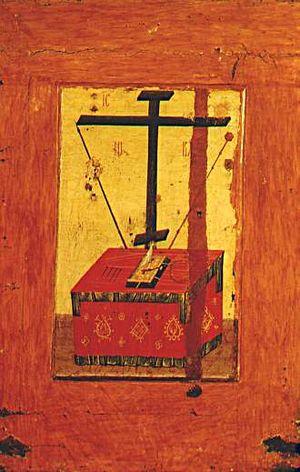
La Mère de Dieu de Vladimir, également connue sous les noms de Notre-Dame de Vladimir, Vierge de Vladimir ou Vladimirskaïa, est une des icônes orthodoxes les plus vénérées de Russie. La Mère de Dieu, la Vierge Marie, est considérée comme la sainte protectrice de la Russie. L'icône est exposée dans la galerie Tretiakov de Moscou. Sa fête est le 3 juin.